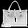
Label: Bag